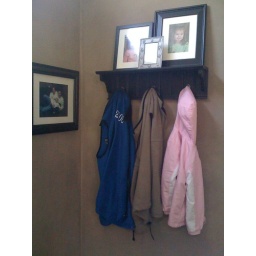
wall shelf with hooks in my entryway